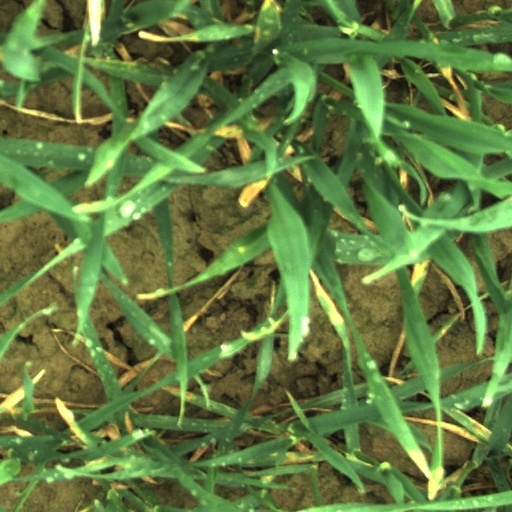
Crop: wheat